Old 97's

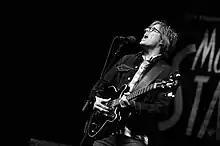
Murry Hammond

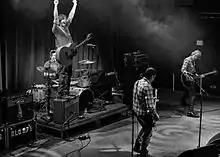
Old 97's at the , Fall 2015

Old 97's is an American rock band from Dallas, Texas. Formed in 1992, they have released thirteen studio albums, two full extended plays, shared split duty on another, and they have one live album. Their most recent release is titled "American Primitive".